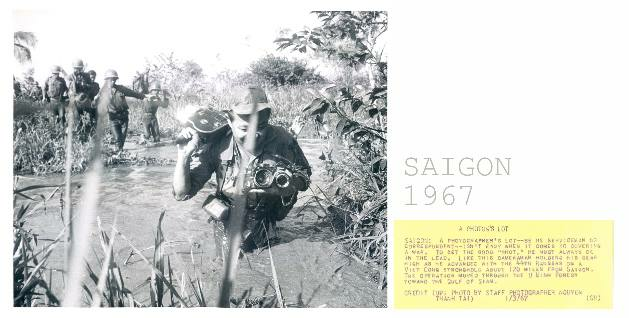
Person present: Yes